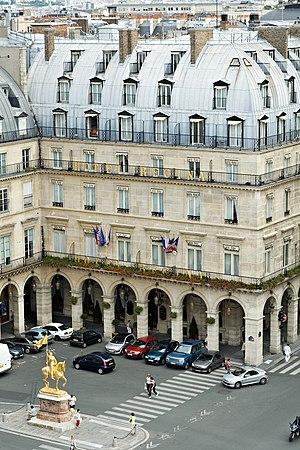
Façade de l'Hôtel Régina, Paris, France.
Preferred Hotels & Resorts est un regroupement d'hôtels rassemblant 735 établissements à travers le monde. Fondée en 1968, l'organisation a son siège à Chicago, aux États-Unis.
L’hôtel Regina est un hôtel parisien situé 2 place des Pyramides, le long de la rue de Rivoli, dans le 1ᵉʳ arrondissement, face au pavillon de Marsan du palais du Louvre et à proximité immédiate du jardin des Tuileries.